Amarasi

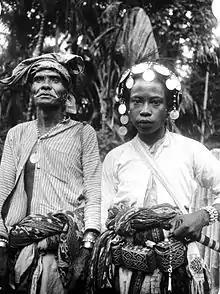
Amarasi priests, father & son

The origins of Amarasi are recounted in various legends. The oldest available version says that the dynastic line originated from Wehali, the traditional political navel of Timor in Belu. A member of a local family, Nafi Rasi, accidentally broke a valuable bowl and was forced too flee the wrath of his siblings. With his followers he went to Beboki-Insana to the north of Wehali, and thence to the south coast of West Timor.